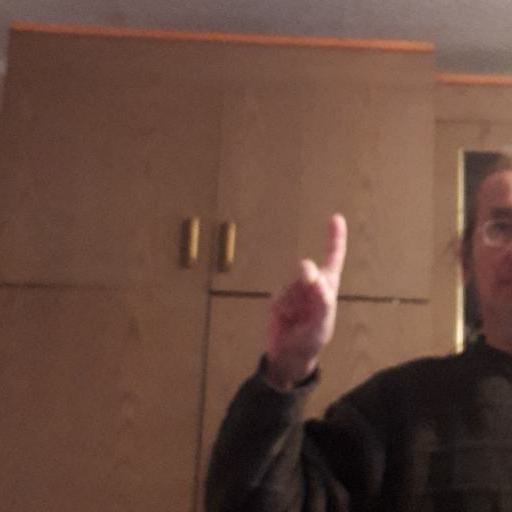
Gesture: one